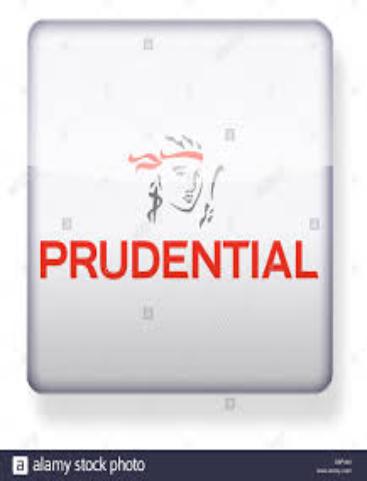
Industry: Others